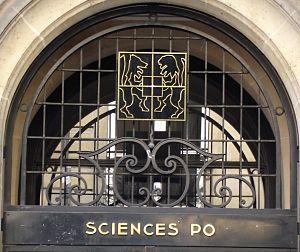
ArabsThink.com est un think tank et un site web d'actualités offrant des analyses et des études spécialisées dans le Moyen-Orient et plus largement dans le Monde arabo-musulman. Fondé par des étudiants de Sciences Po Paris, il regroupe des contributeurs anglophones, francophones et arabophones. Né dans la nécessité d'une relecture de la situation politique d'un Moyen-Orient en mutation à la suite du Printemps arabe, ArabsThink.com offre « des points de vue originaux en se focalisant sur des thématiques trop souvent ignorées par les médias, décideurs politiques et analystes ».